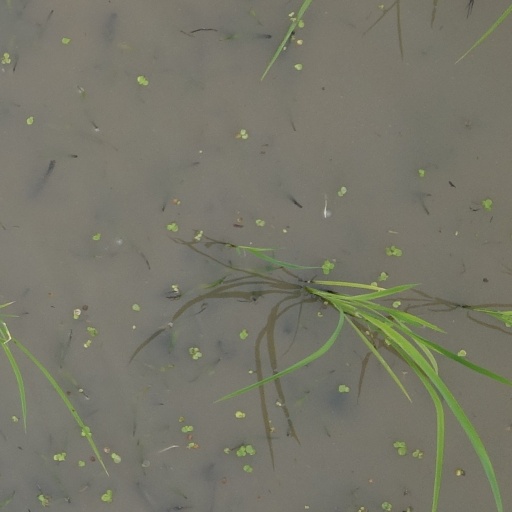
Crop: rice